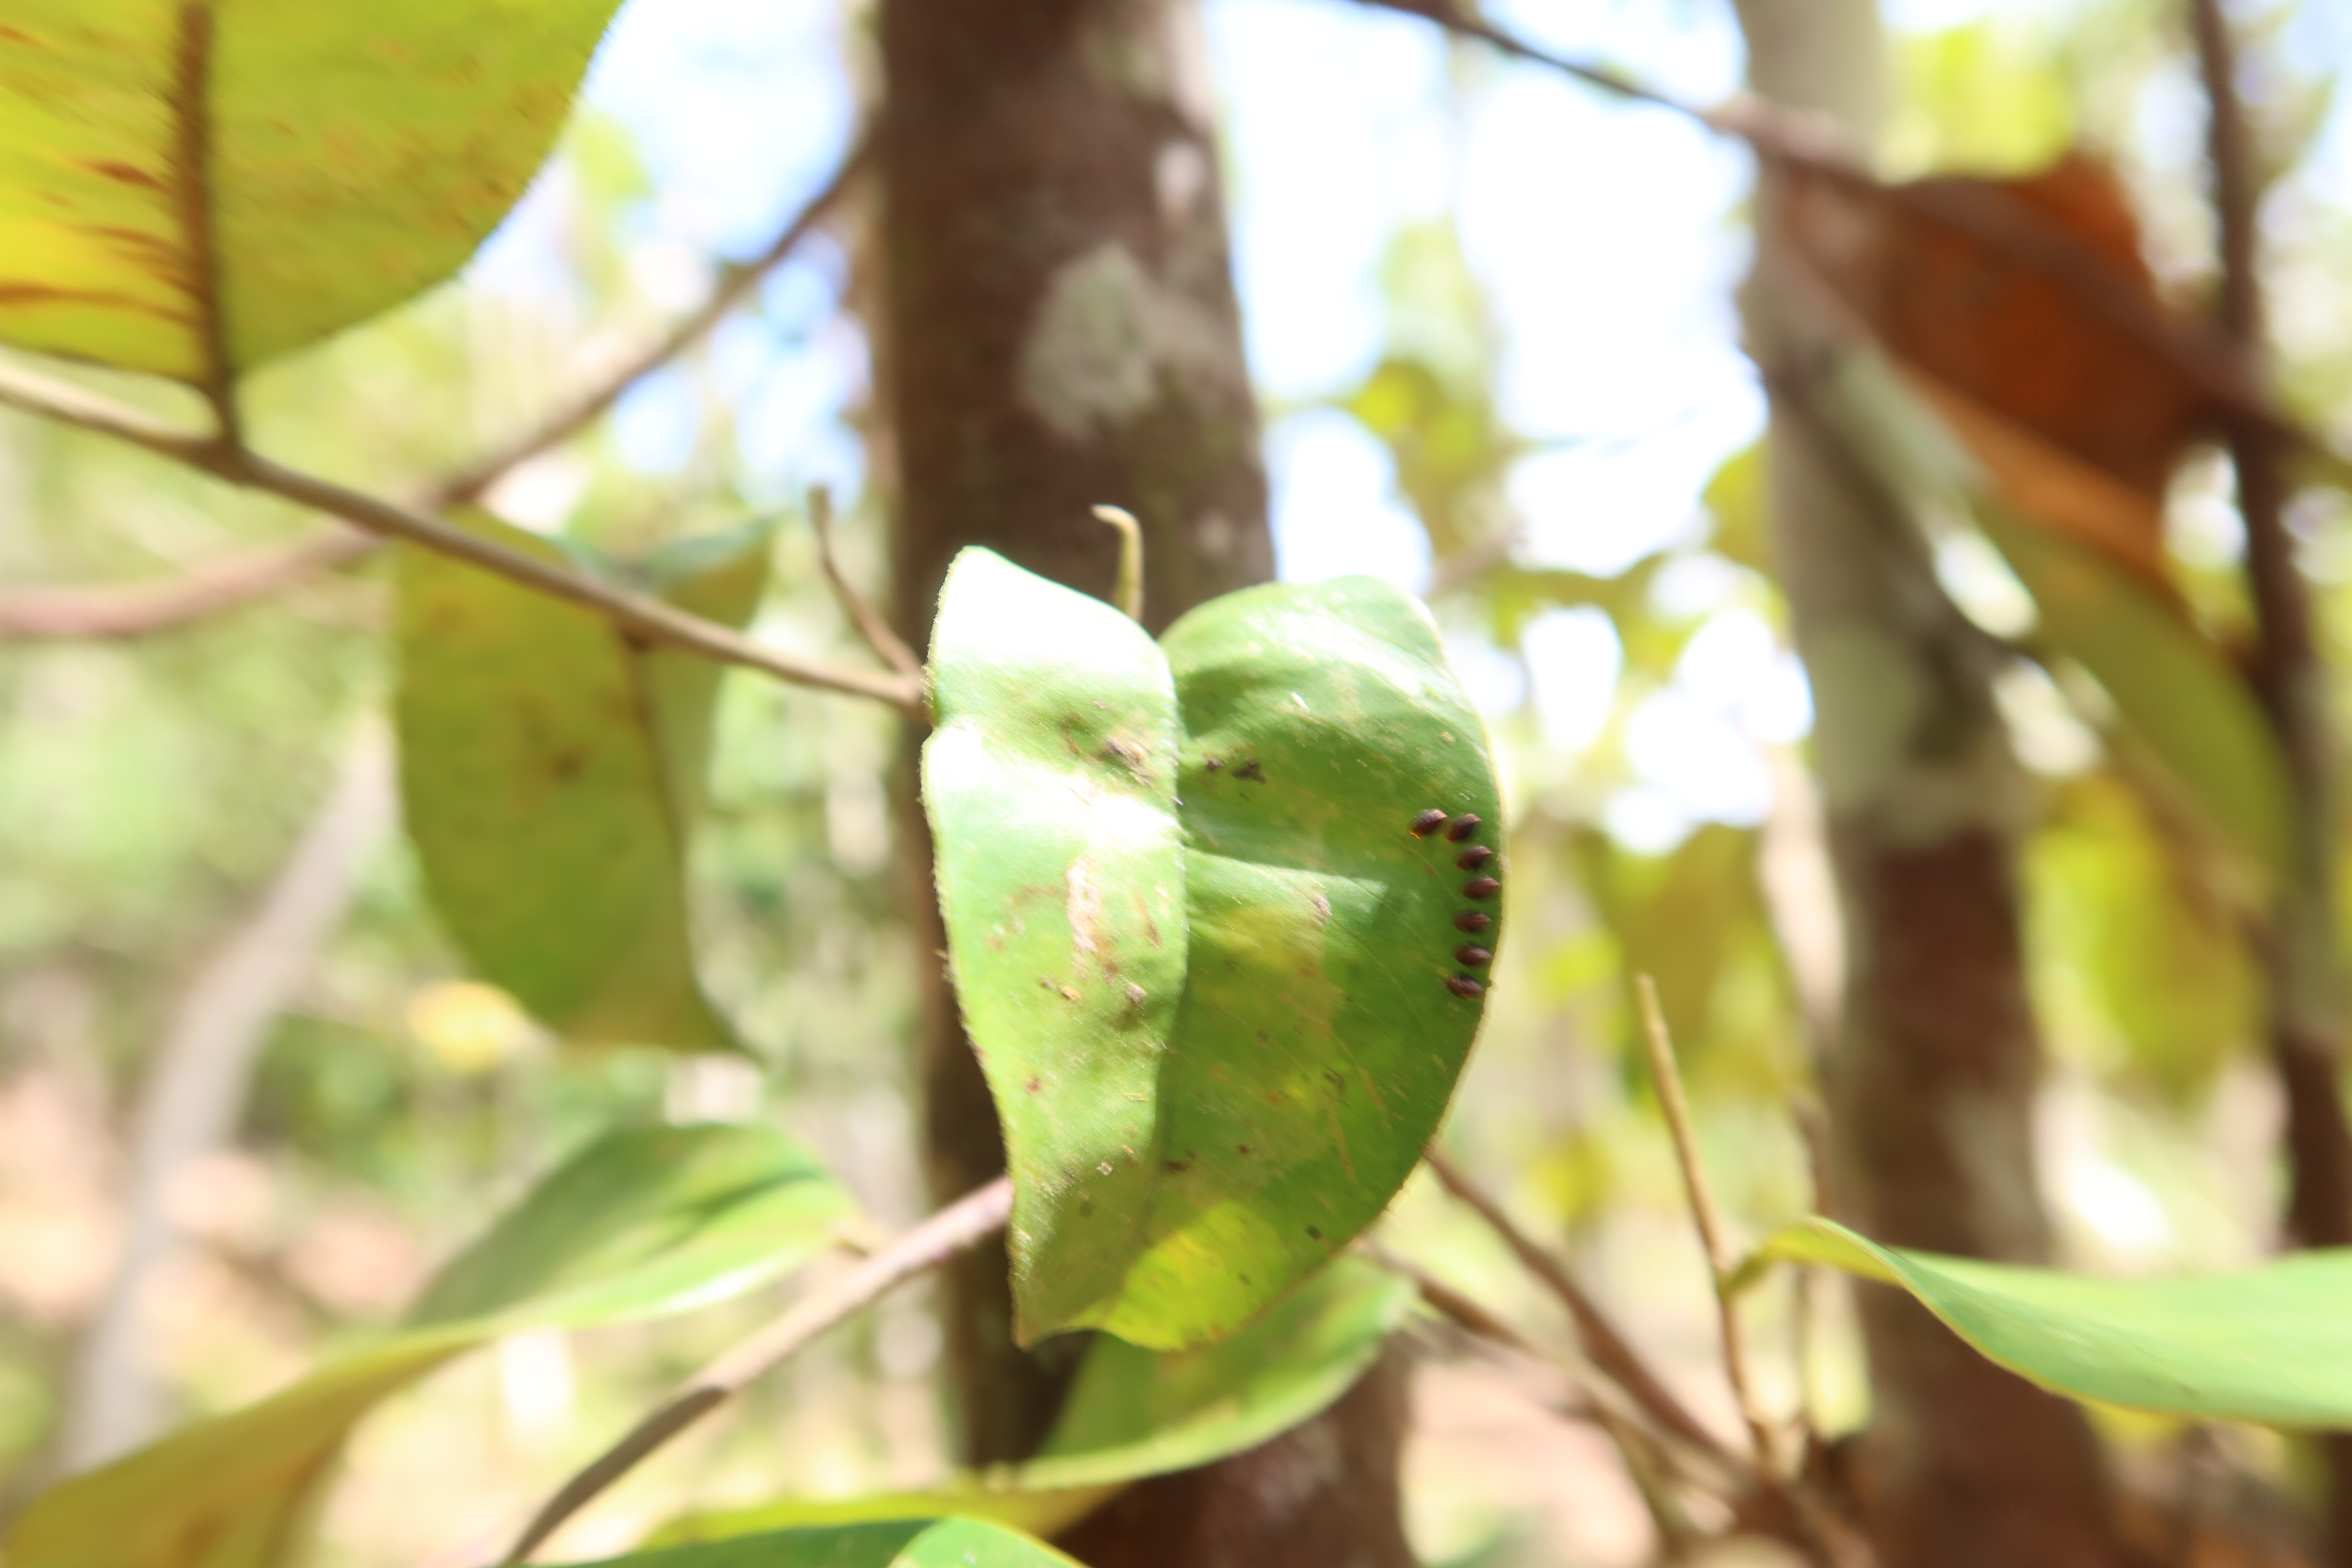
Label: Brown spots